Mississippi

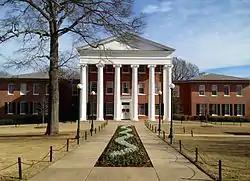
The University of Mississippi,usually referred to as Ole Miss, is the state's largest university.

After the Civil War, the state refused for years to build human capital by fully educating all its citizens. In addition, the reliance on agriculture grew increasingly costly as the state suffered loss of cotton crops due to the devastation of the boll weevil in the early 20th century, devastating floods in 1912–1913 and 1927, collapse of cotton prices after 1920, and drought in 1930.